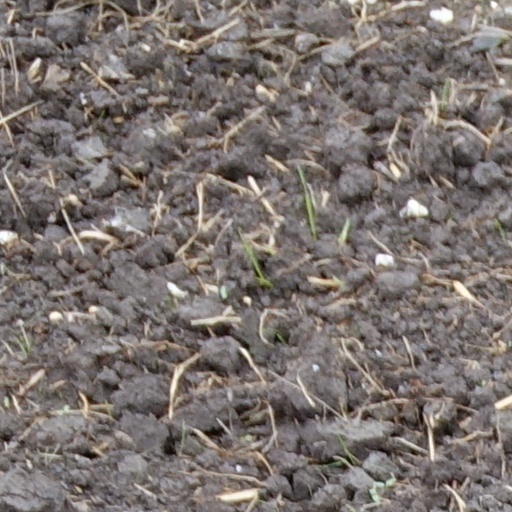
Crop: wheat